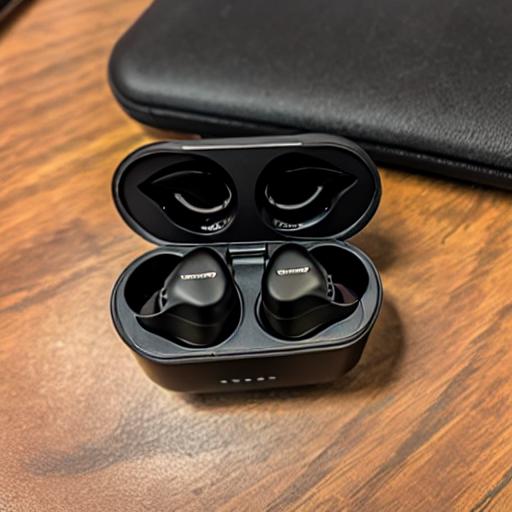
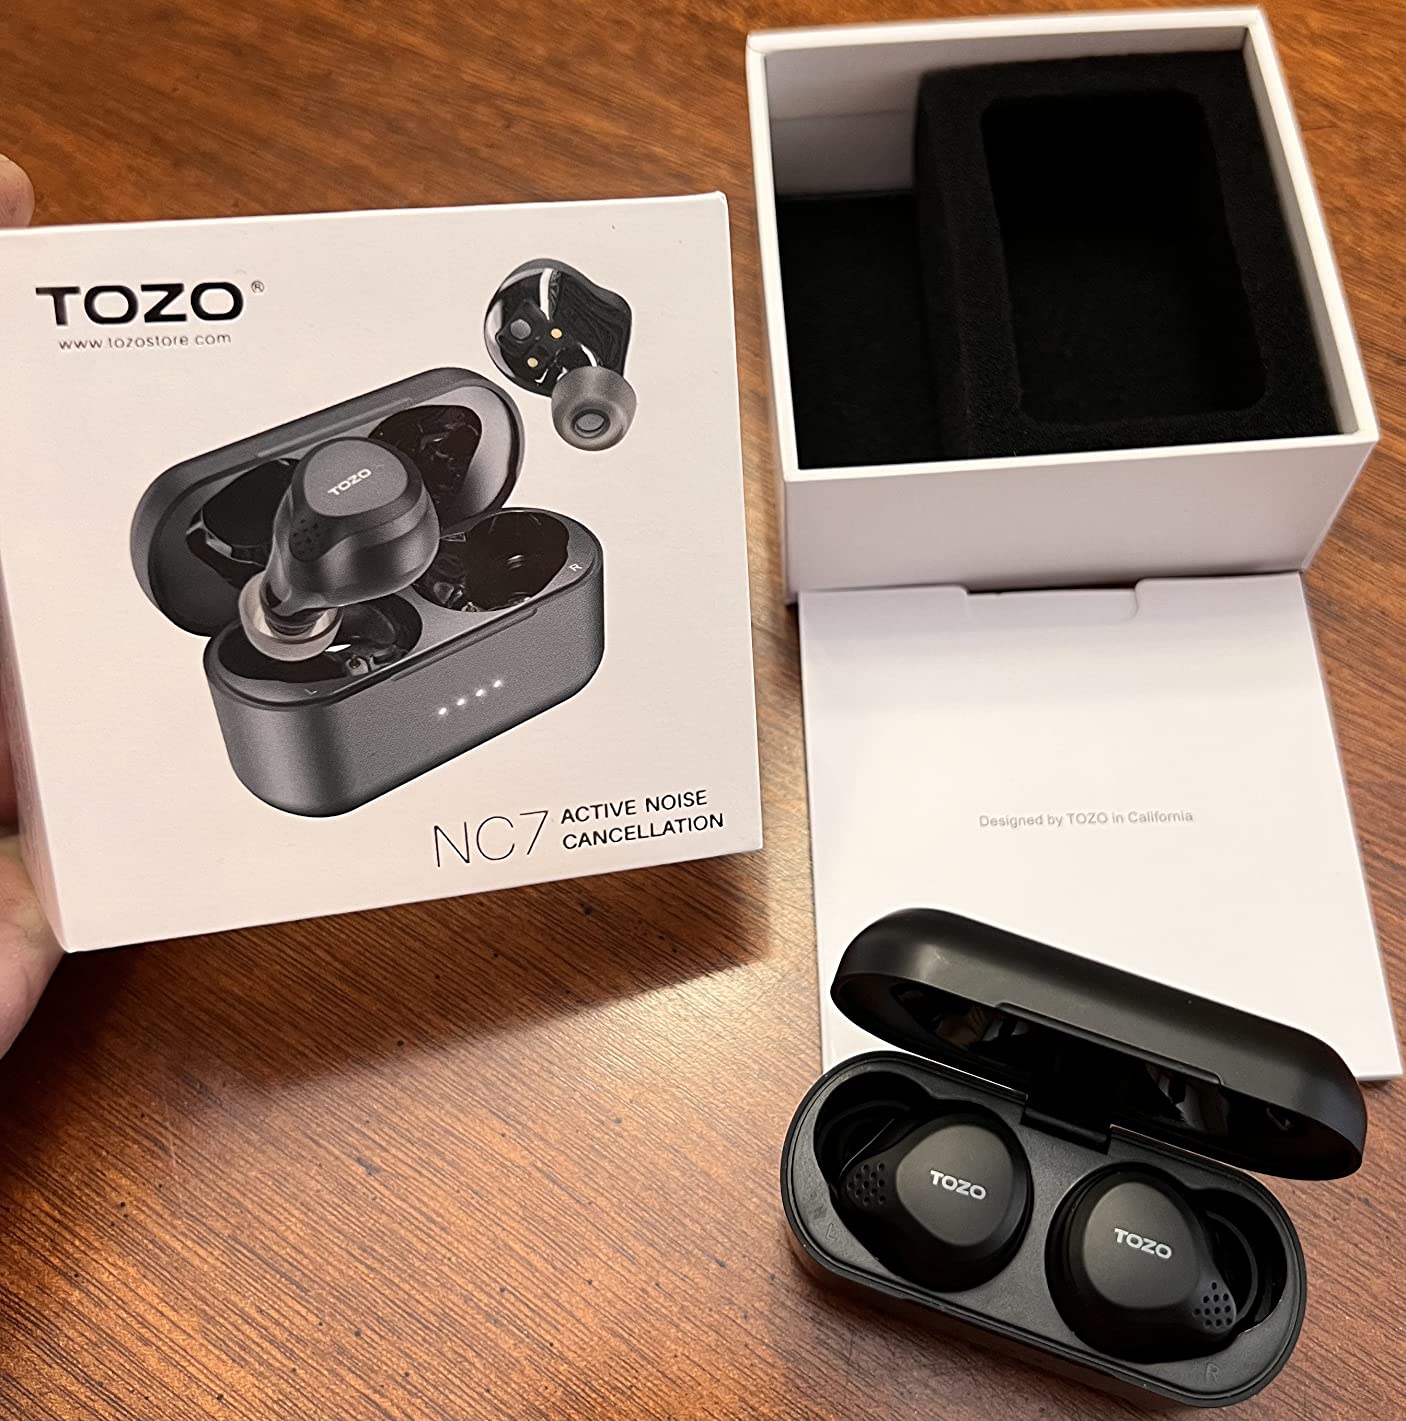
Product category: earbuds
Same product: no